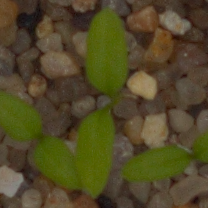
Label: common_chickweed